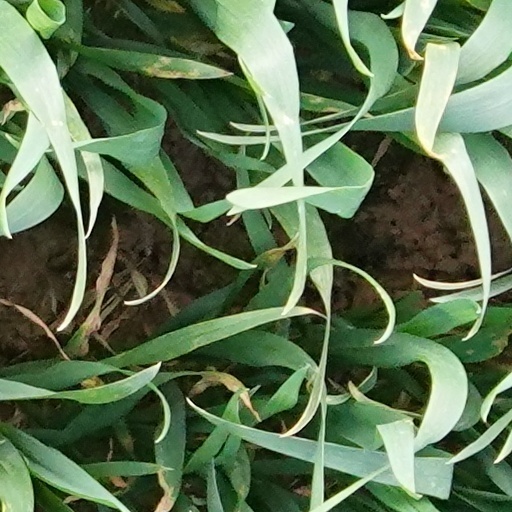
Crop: wheat